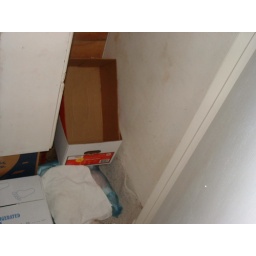
an empty copy paper box in the closet